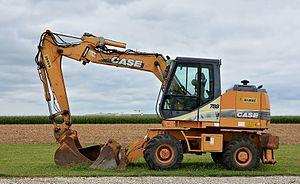
Pelle hydraulique sur pneus, Case 788, Saint-Macoux, Vienne, France.